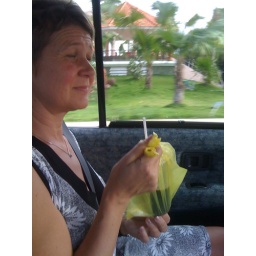
Too hot coffee in ultrathin plastic cup